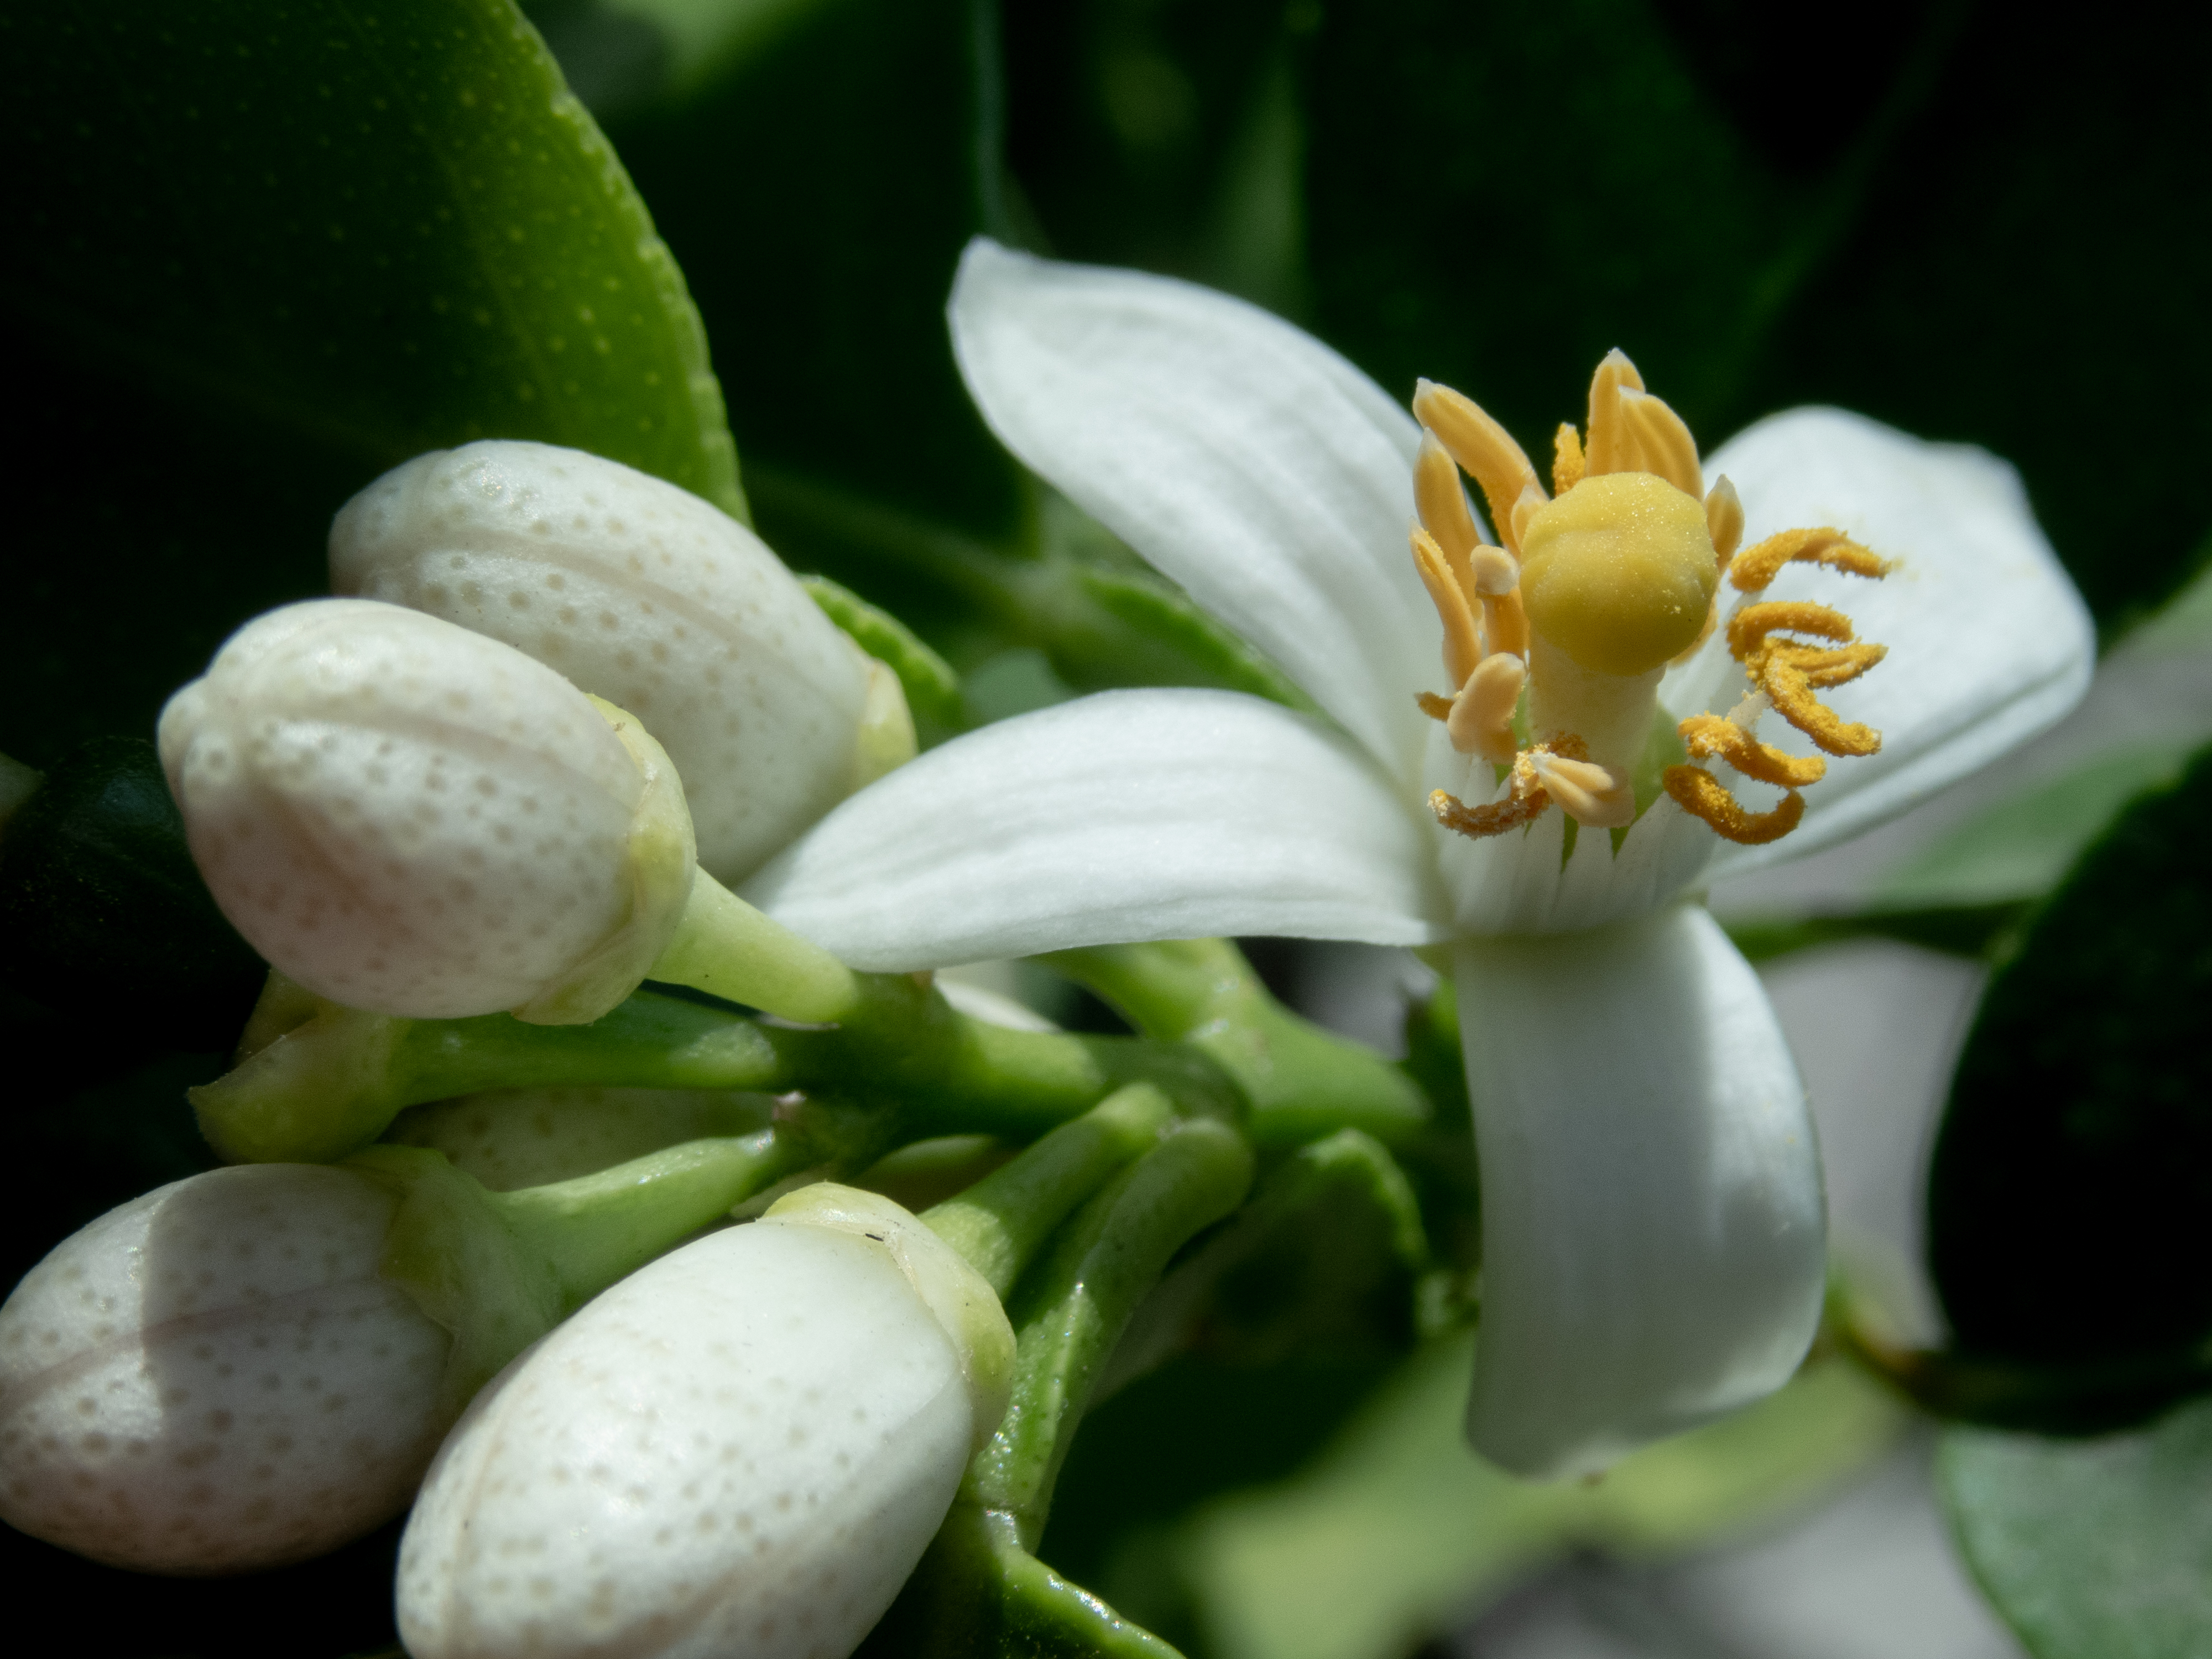
flower, citrus, lemon, blooming, flowering plant, white, plant, petal, jasmine, mock orange, Pittosporaceae, wildflower, dicotyledon